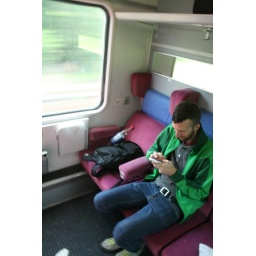
rory in our little harry potter car on the train